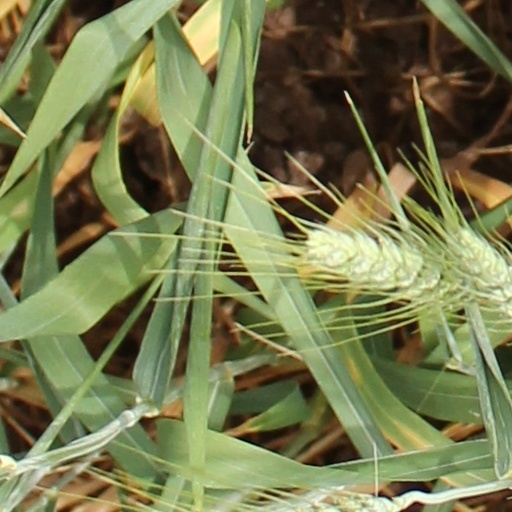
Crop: wheat